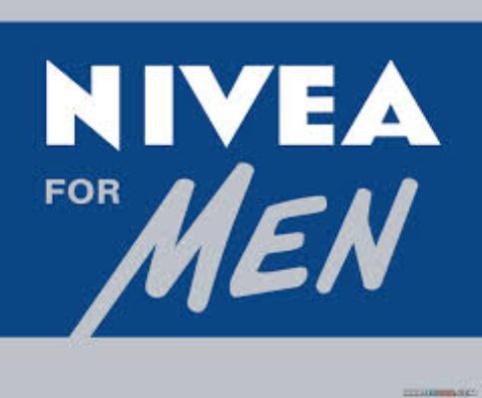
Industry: Necessities